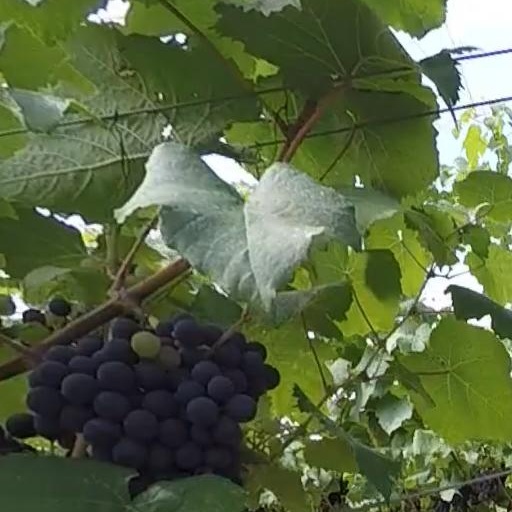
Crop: grape